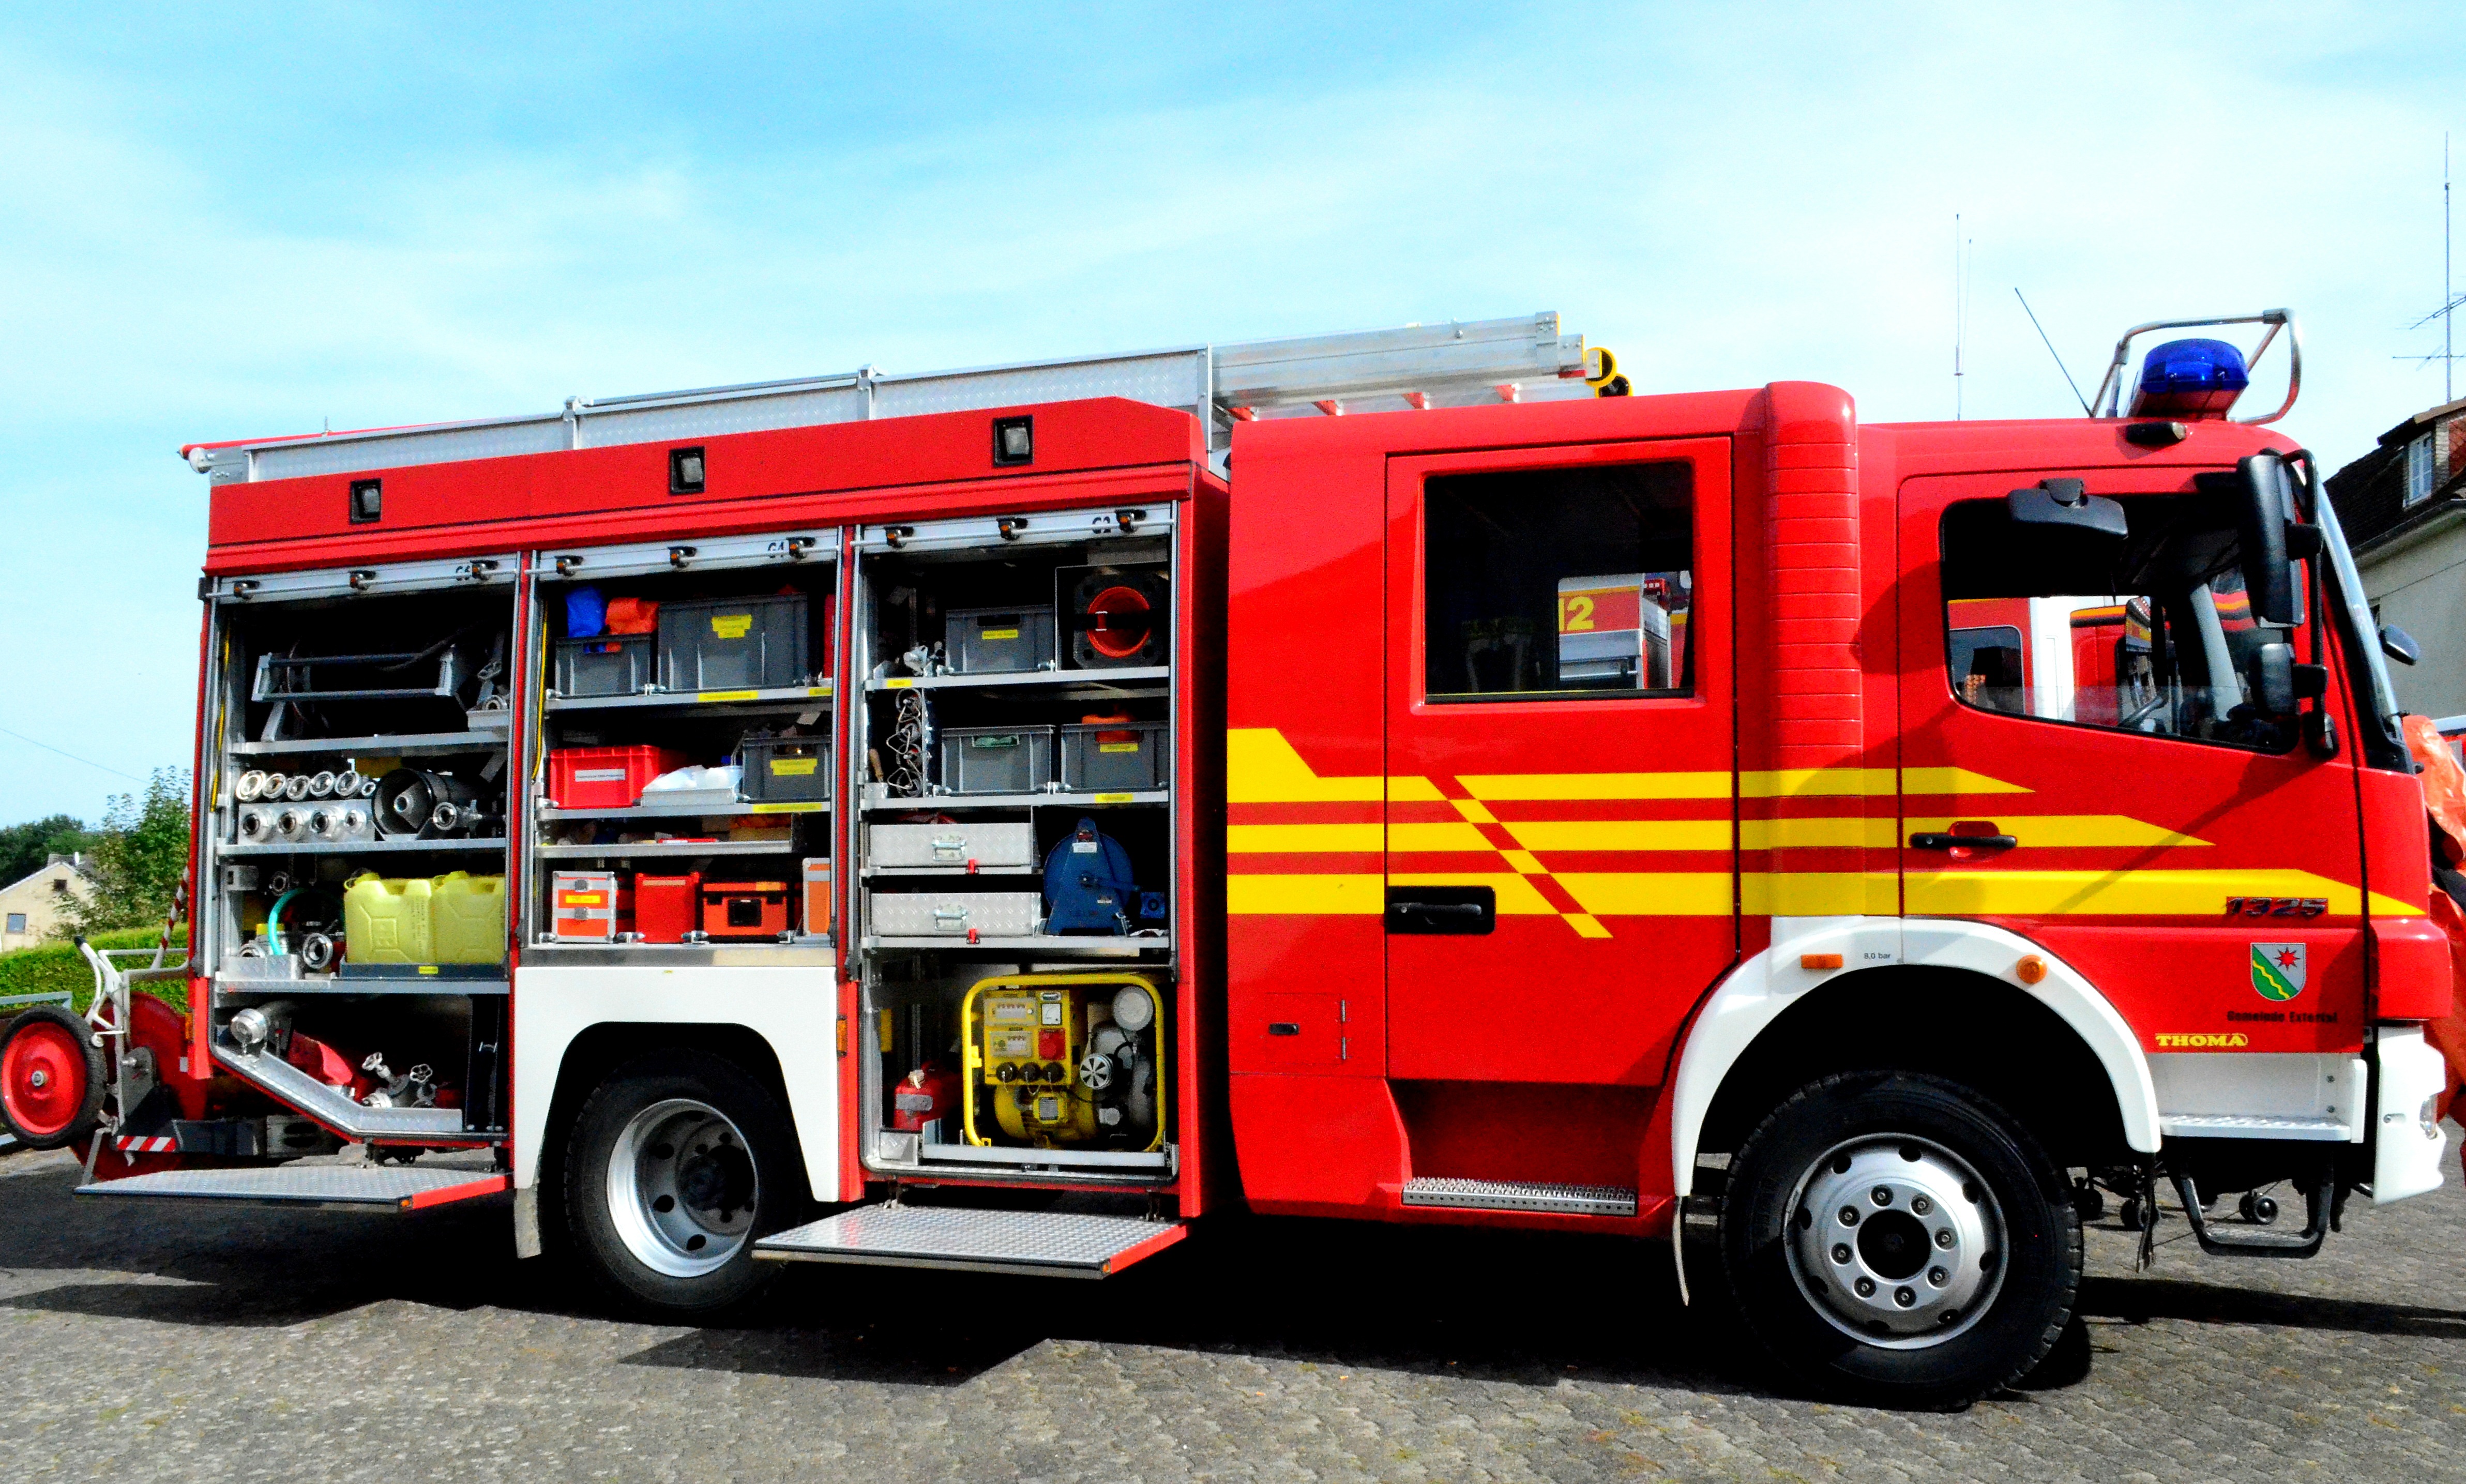
transport, truck, vehicle, fire, fire truck, motor vehicle, emergency service, fire department, vehicles, emergency, firefighter, rescue, 112, land vehicle, fire apparatus, emergency vehicle